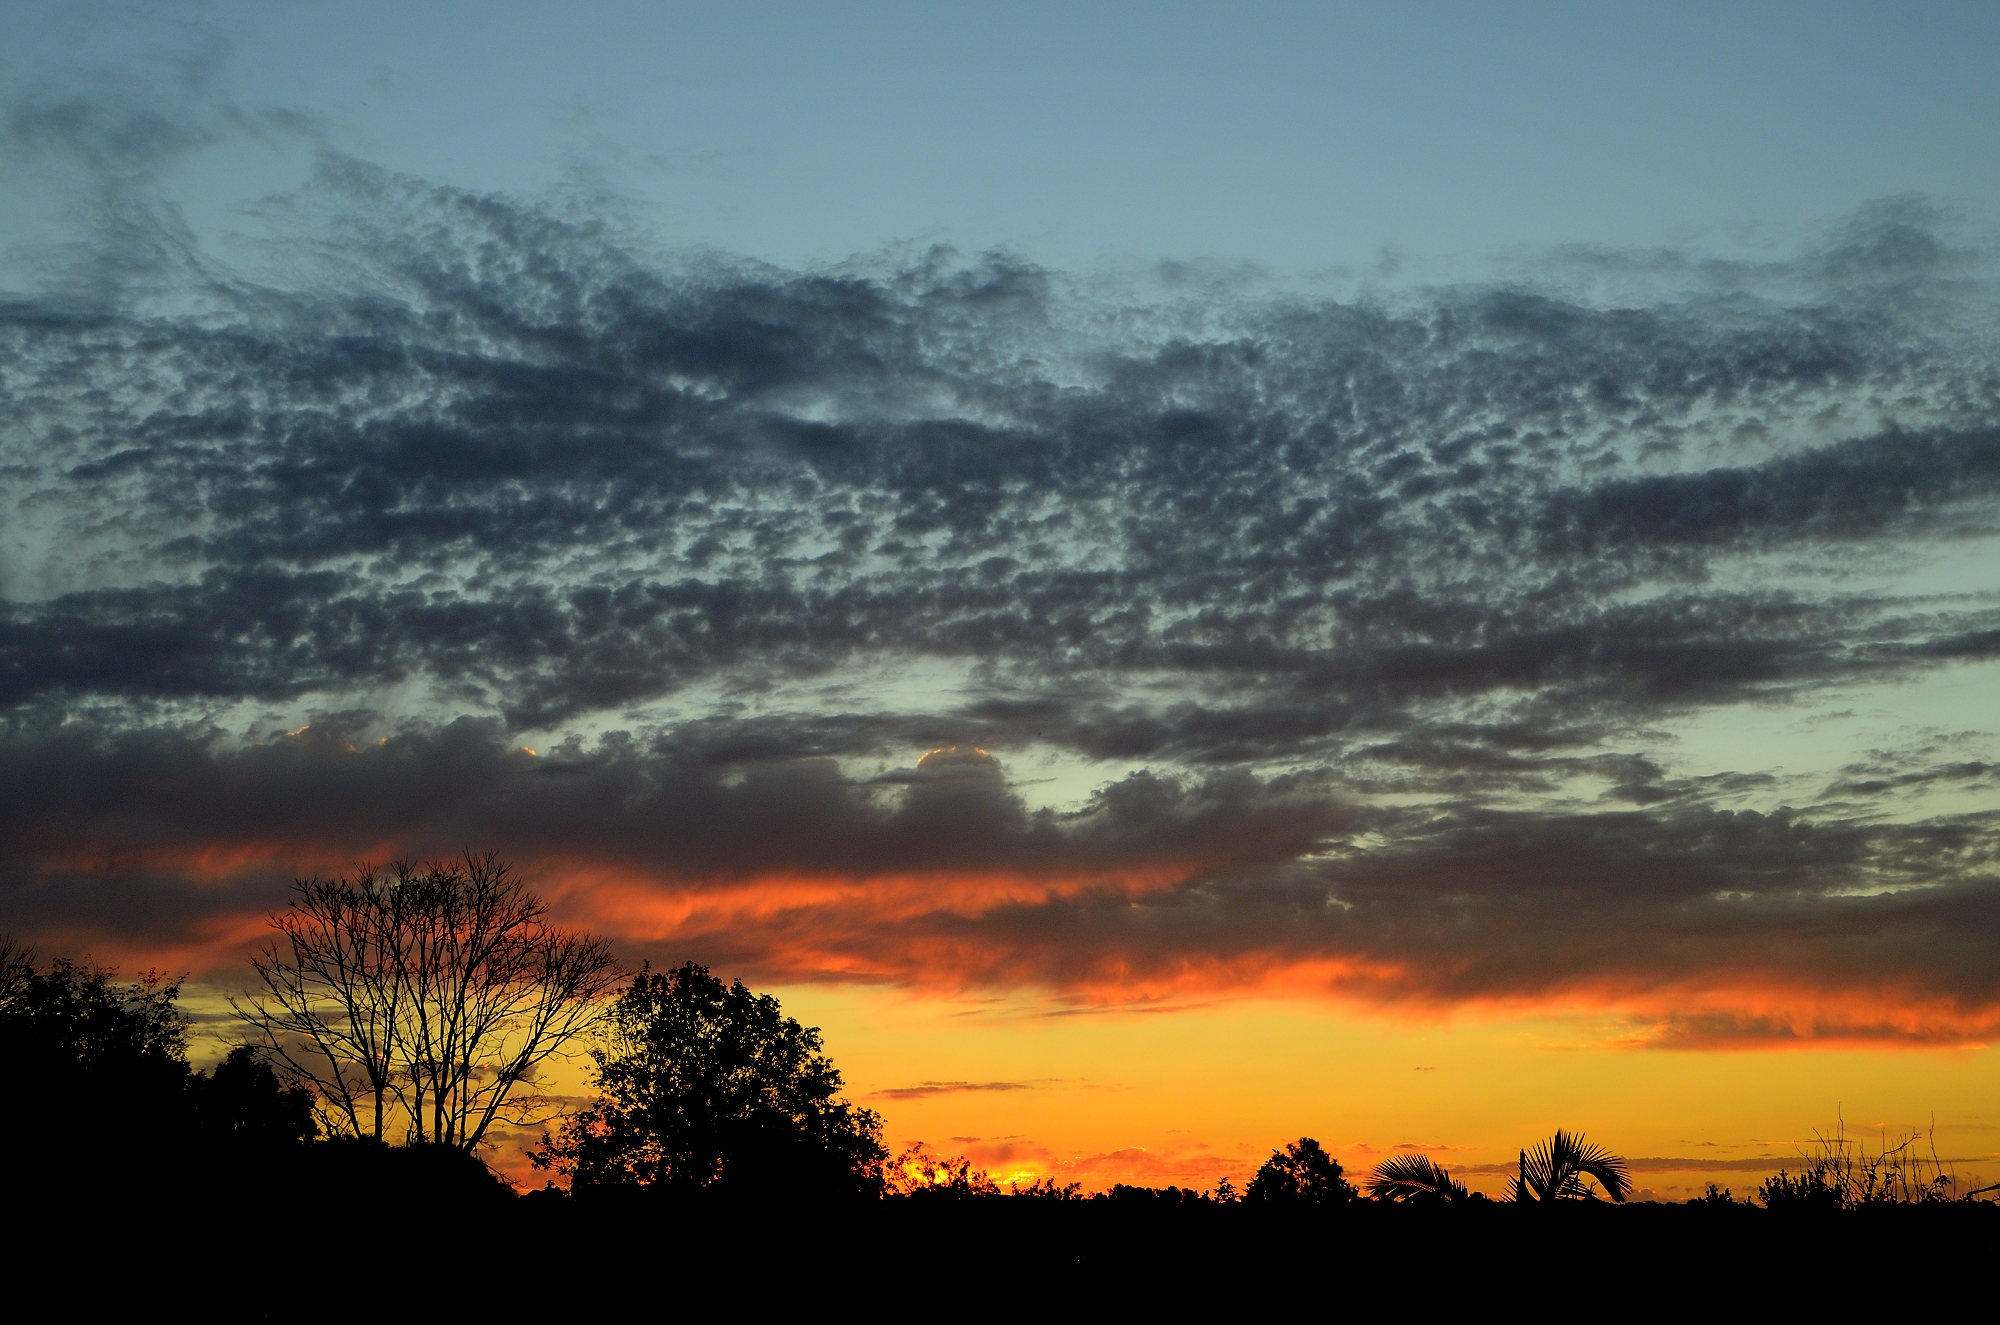
horizon, cloud, sky, sunrise, sunset, field, prairie, sunlight, cloudy, morning, dawn, atmosphere, dusk, evening, savanna, plain, azul, naranja, rojo, cielo, atardecer, misiones, siluetas, afterglow, atmospheric phenomenon, red sky at morning